Thomas Goodrich

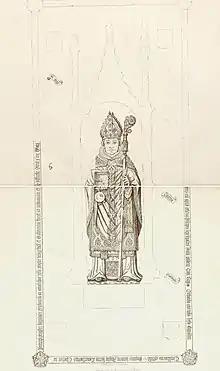
Memorial brass to Bishop Goodrich in Ely Cathedral

He was a son of Edward Goodrich of East Kirkby, Lincolnshire and brother of Henry Goodricke of Ribston Hall, North Yorkshire.